False Trail

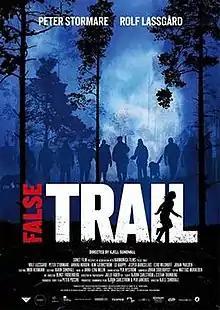
Theatrical release poster

False Trail ("The Hunters 2"), is a Swedish thriller film which was released to cinemas in Sweden on 2 September 2011, directed by Kjell Sundvall with Rolf Lassgård and Peter Stormare in the main roles. The film is the sequel to the 1996 film "The Hunters", it sneak-premiered on 17 August 2011 in Överkalix and in Norrland on 2 September 2011 and had its main all over Sweden premiere on 9 September 2011.